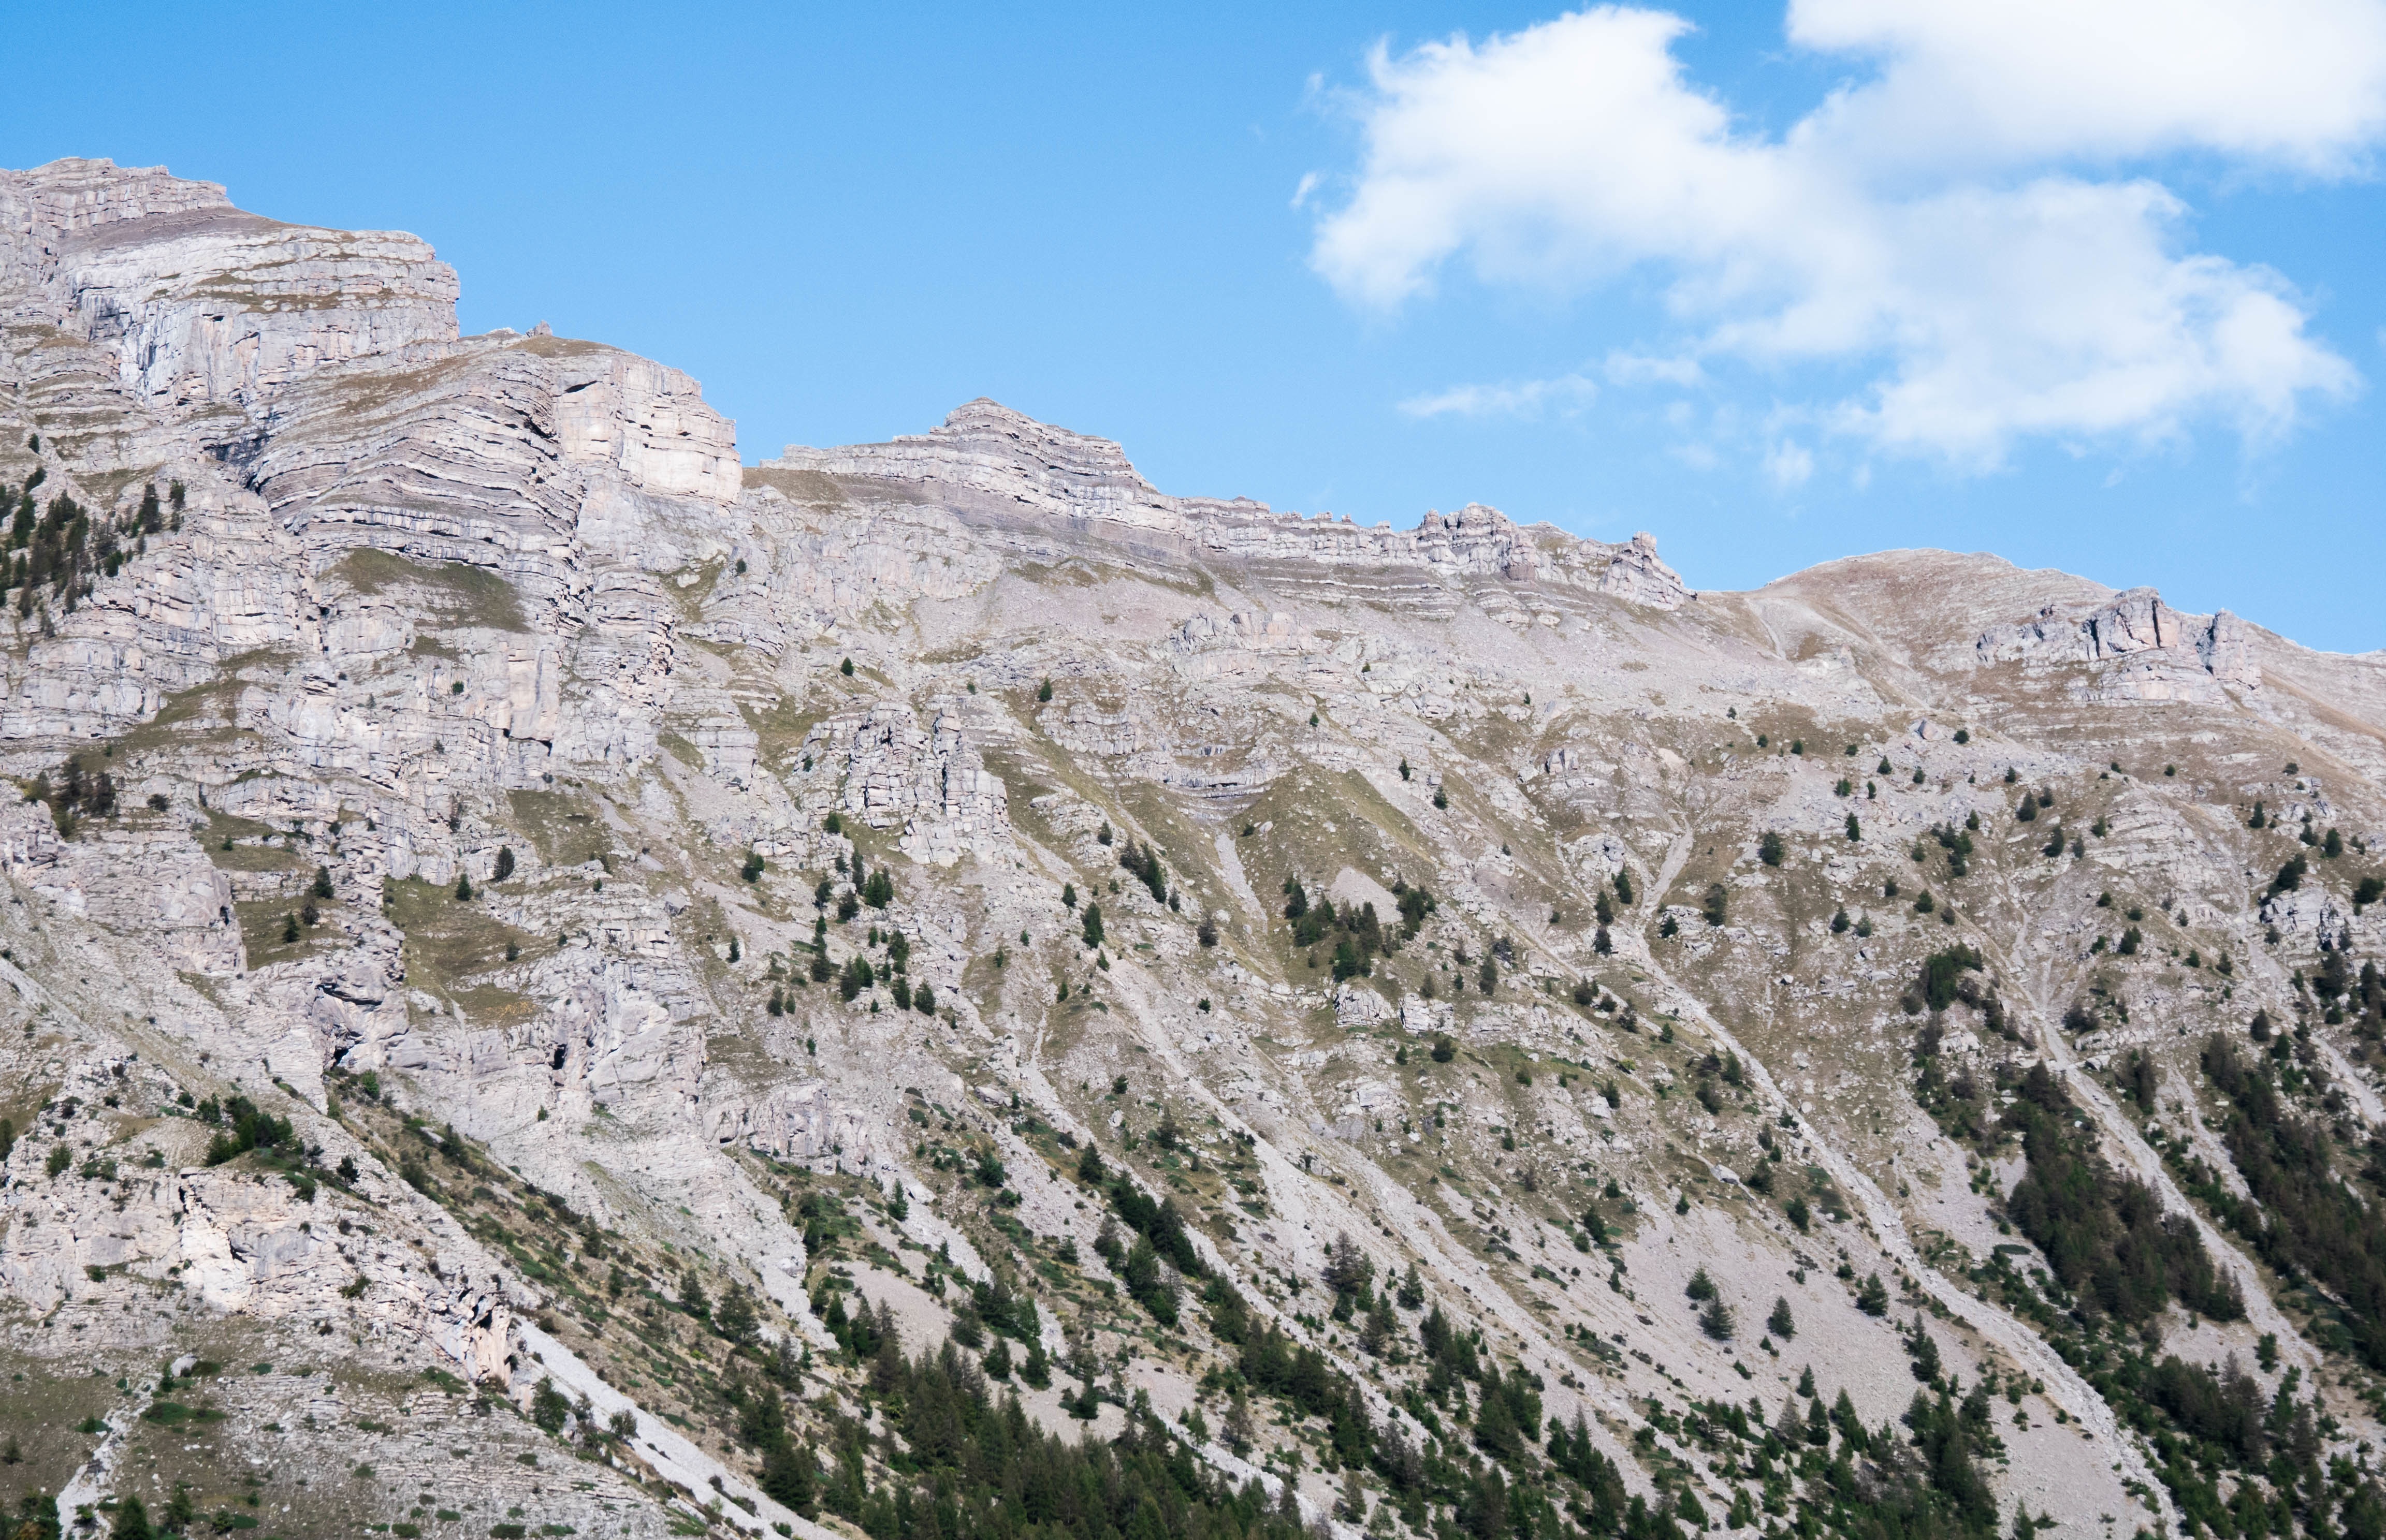
wilderness, walking, mountain, snow, winter, trail, adventure, valley, mountain range, park, terrain, ridge, geology, badlands, plateau, ecosystem, landform, mountain pass, geographical feature, mountainous landforms